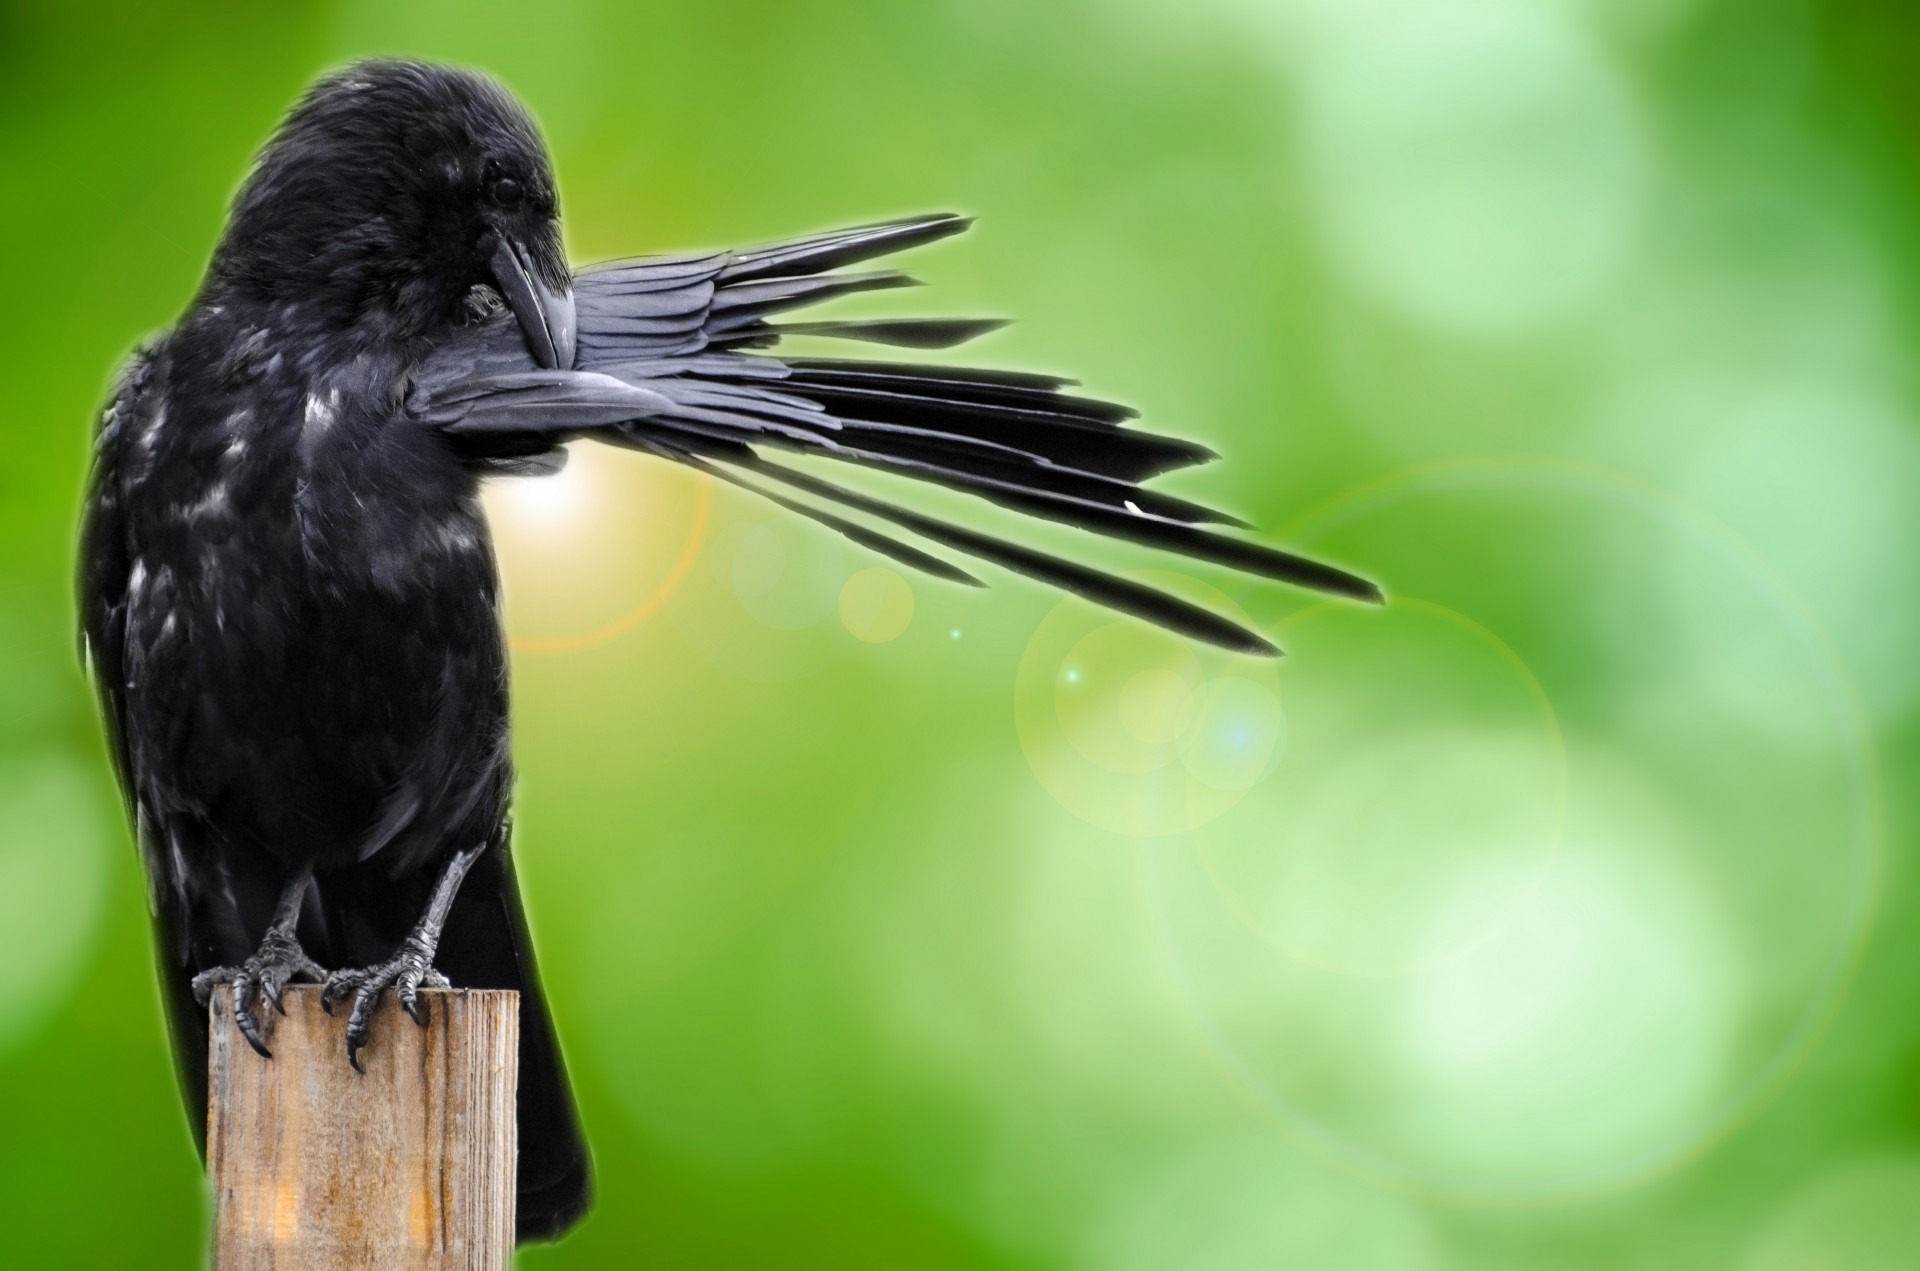
nature, branch, bird, wing, wildlife, wild, green, beak, halloween, black, fauna, crow, close up, animals, vertebrate, aviator, macro photography, coraciiformes, perching bird